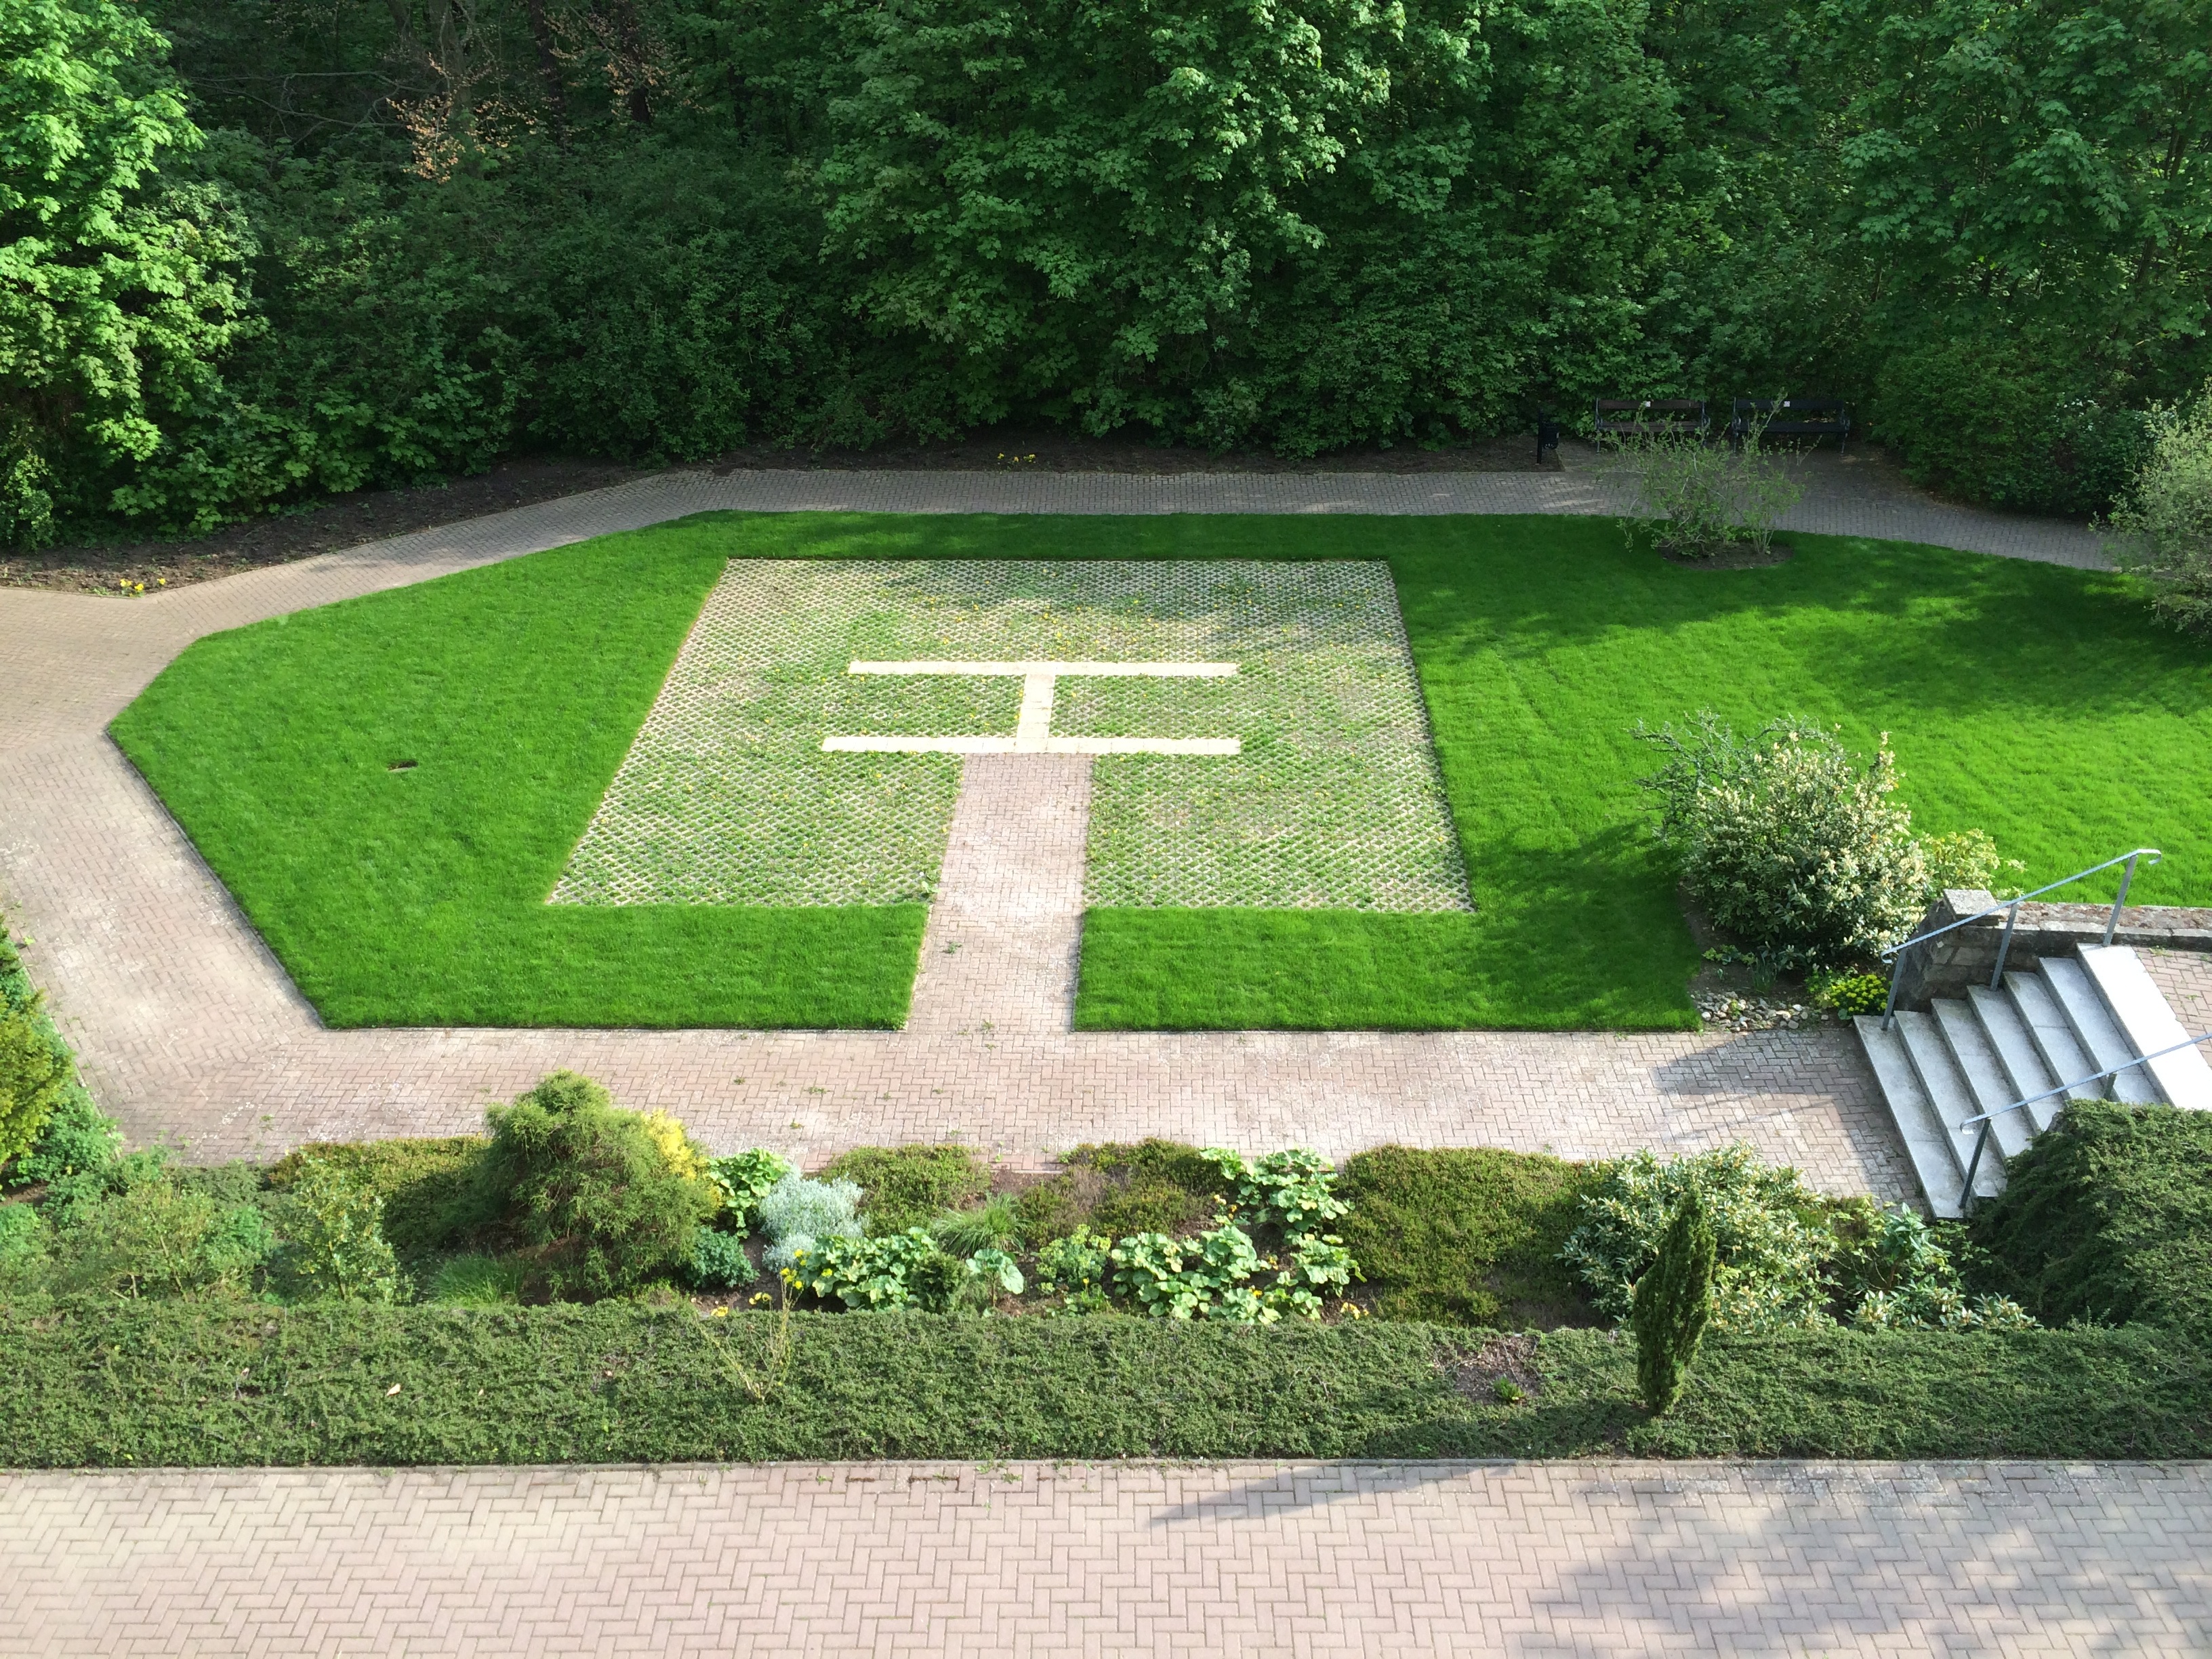
nature, grass, lawn, meadow, spring, park, backyard, garden, memorial, landscaping, helipad, shrub, estate, yard, flooring, landscape architect, helicopter parking